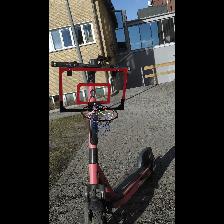
Label: NonHuman